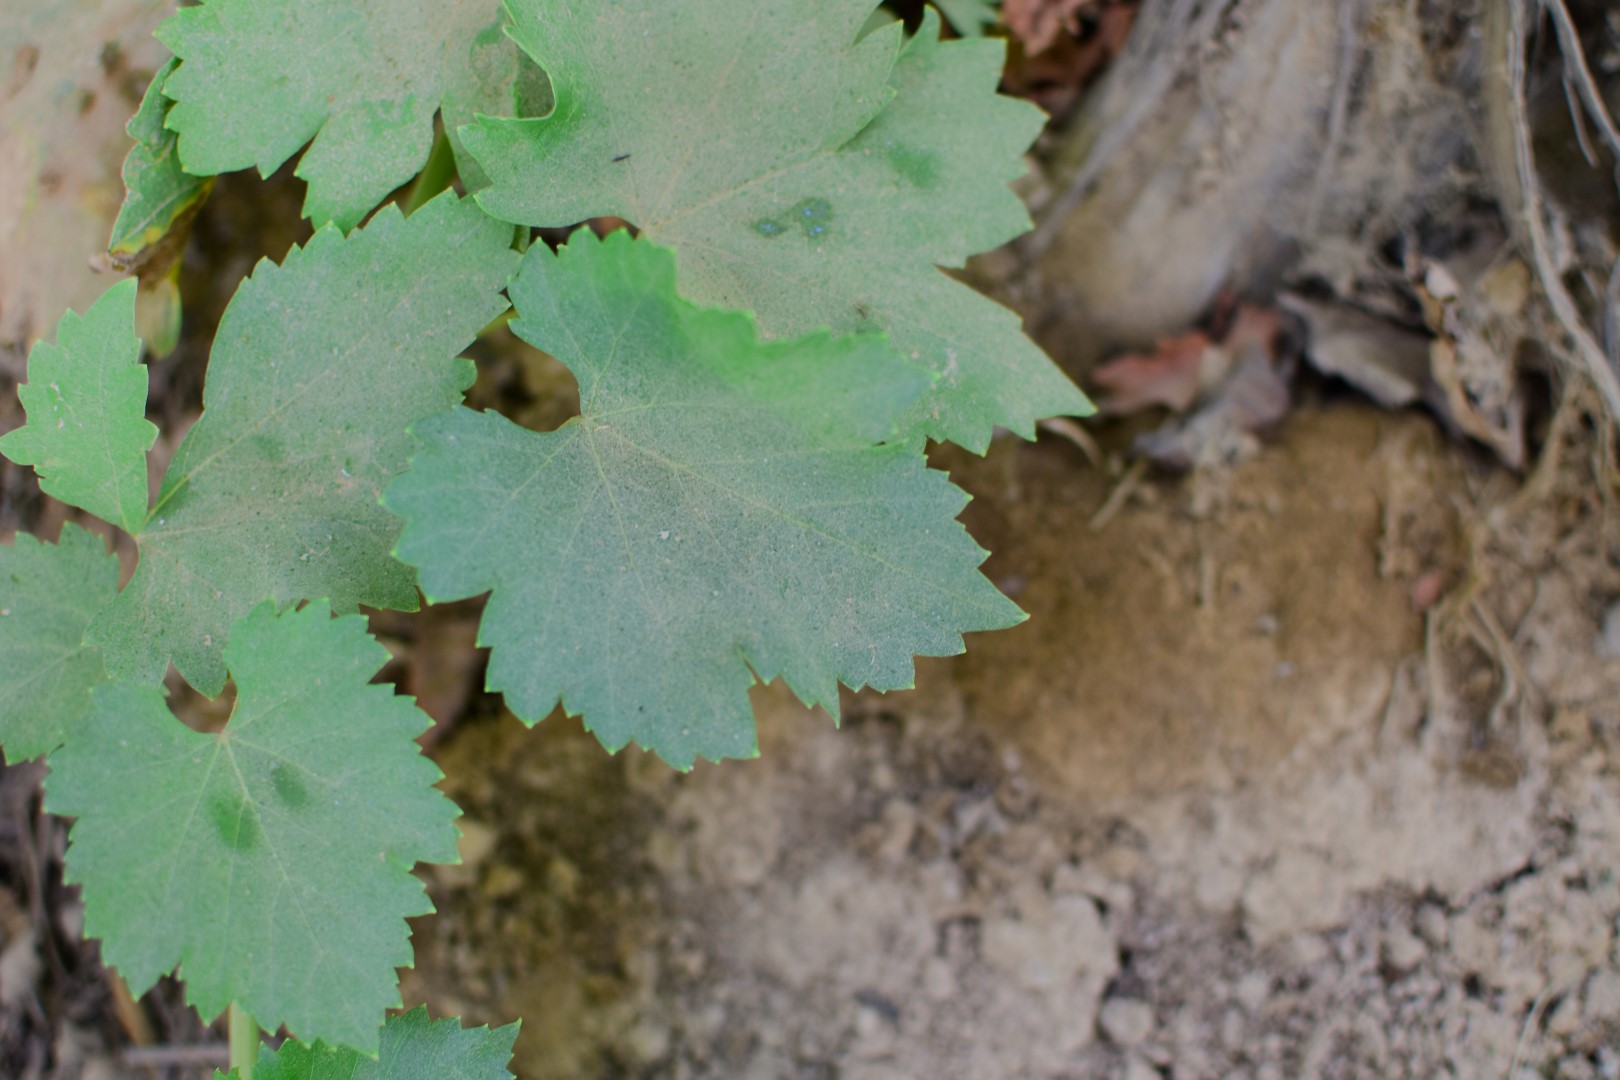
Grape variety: Frinsi